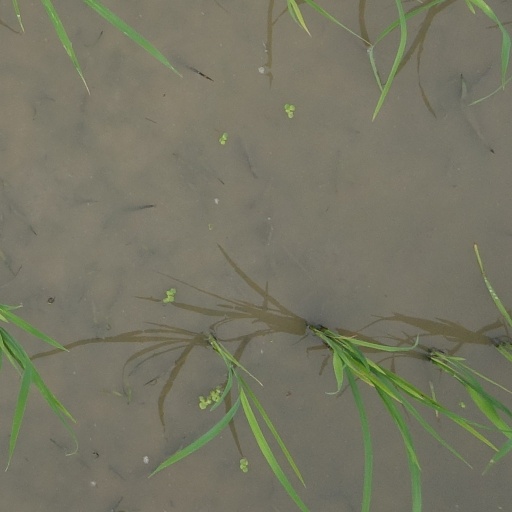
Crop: rice